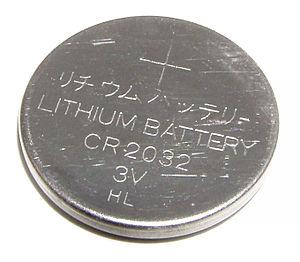
Les piles au lithium sont des piles primaires dont l'anode est en lithium ou en composé de lithium.